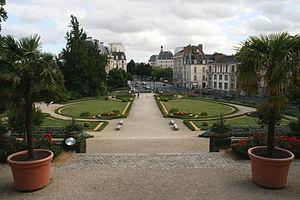
Jardins Saint-Georges, à Rennes.
Le palais Saint-Georges est un édifice de la ville de Rennes, en Ille-et-Vilaine. Il est construit sur l'emplacement de l'abbaye Saint-Georges de Rennes.